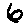
Label: 6